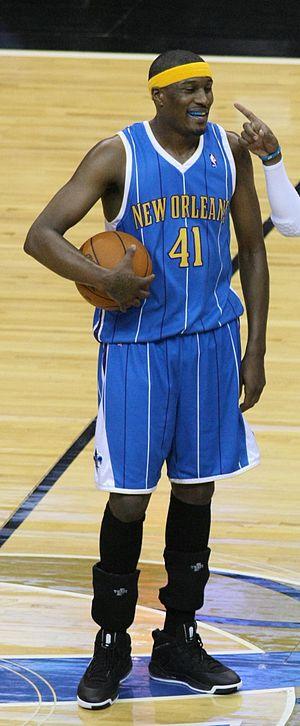
James Posey, né le 13 janvier 1977 à Cleveland, est un ancien joueur américain de basket-ball.